Capital punishment in Macau

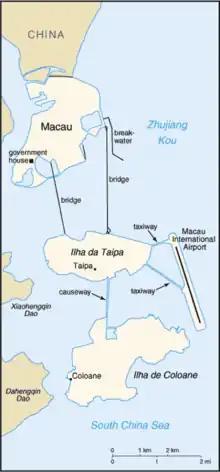
Map of Macau.

Capital punishment in Macau was formally abolished in 1976 and reiterated in the Penal Code of Macau in 1995.